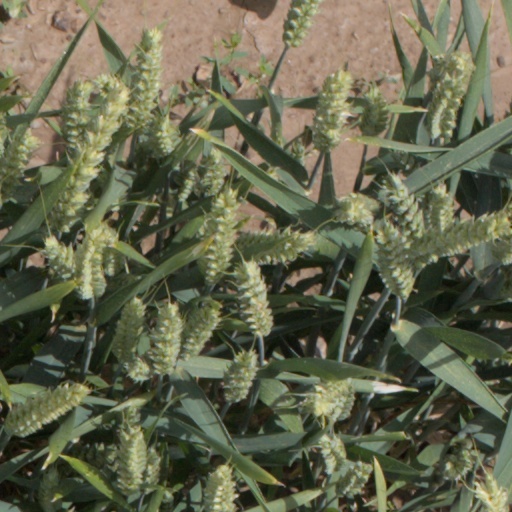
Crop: wheat